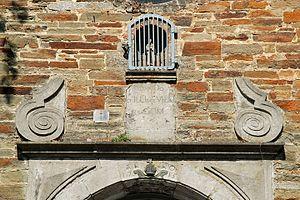
Belgique - Brabant wallon - Villers-la-Ville - Chapelle Saint-Bernard
La chapelle Saint-Bernard est une chapelle située à Villers-la-Ville, commune belge du Brabant wallon.